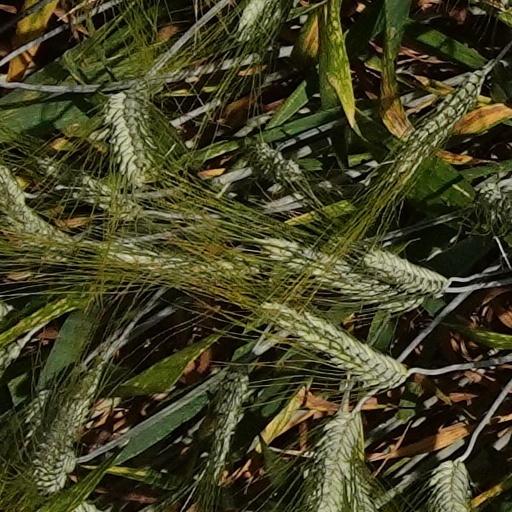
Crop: wheat